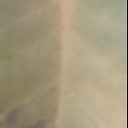
Label: Leaf_rust